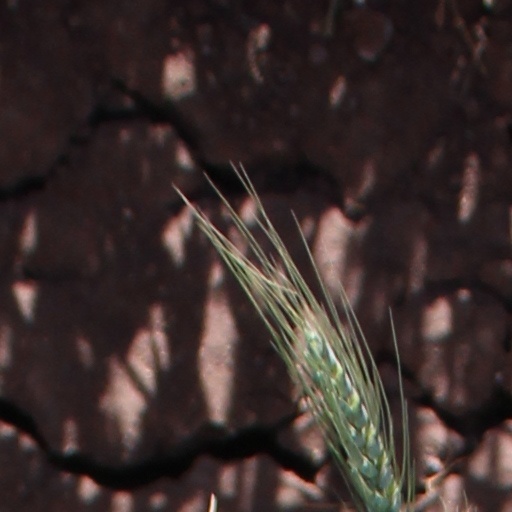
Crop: wheat